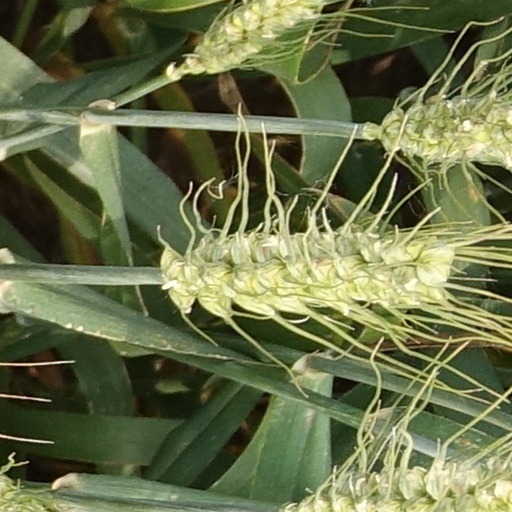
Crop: wheat